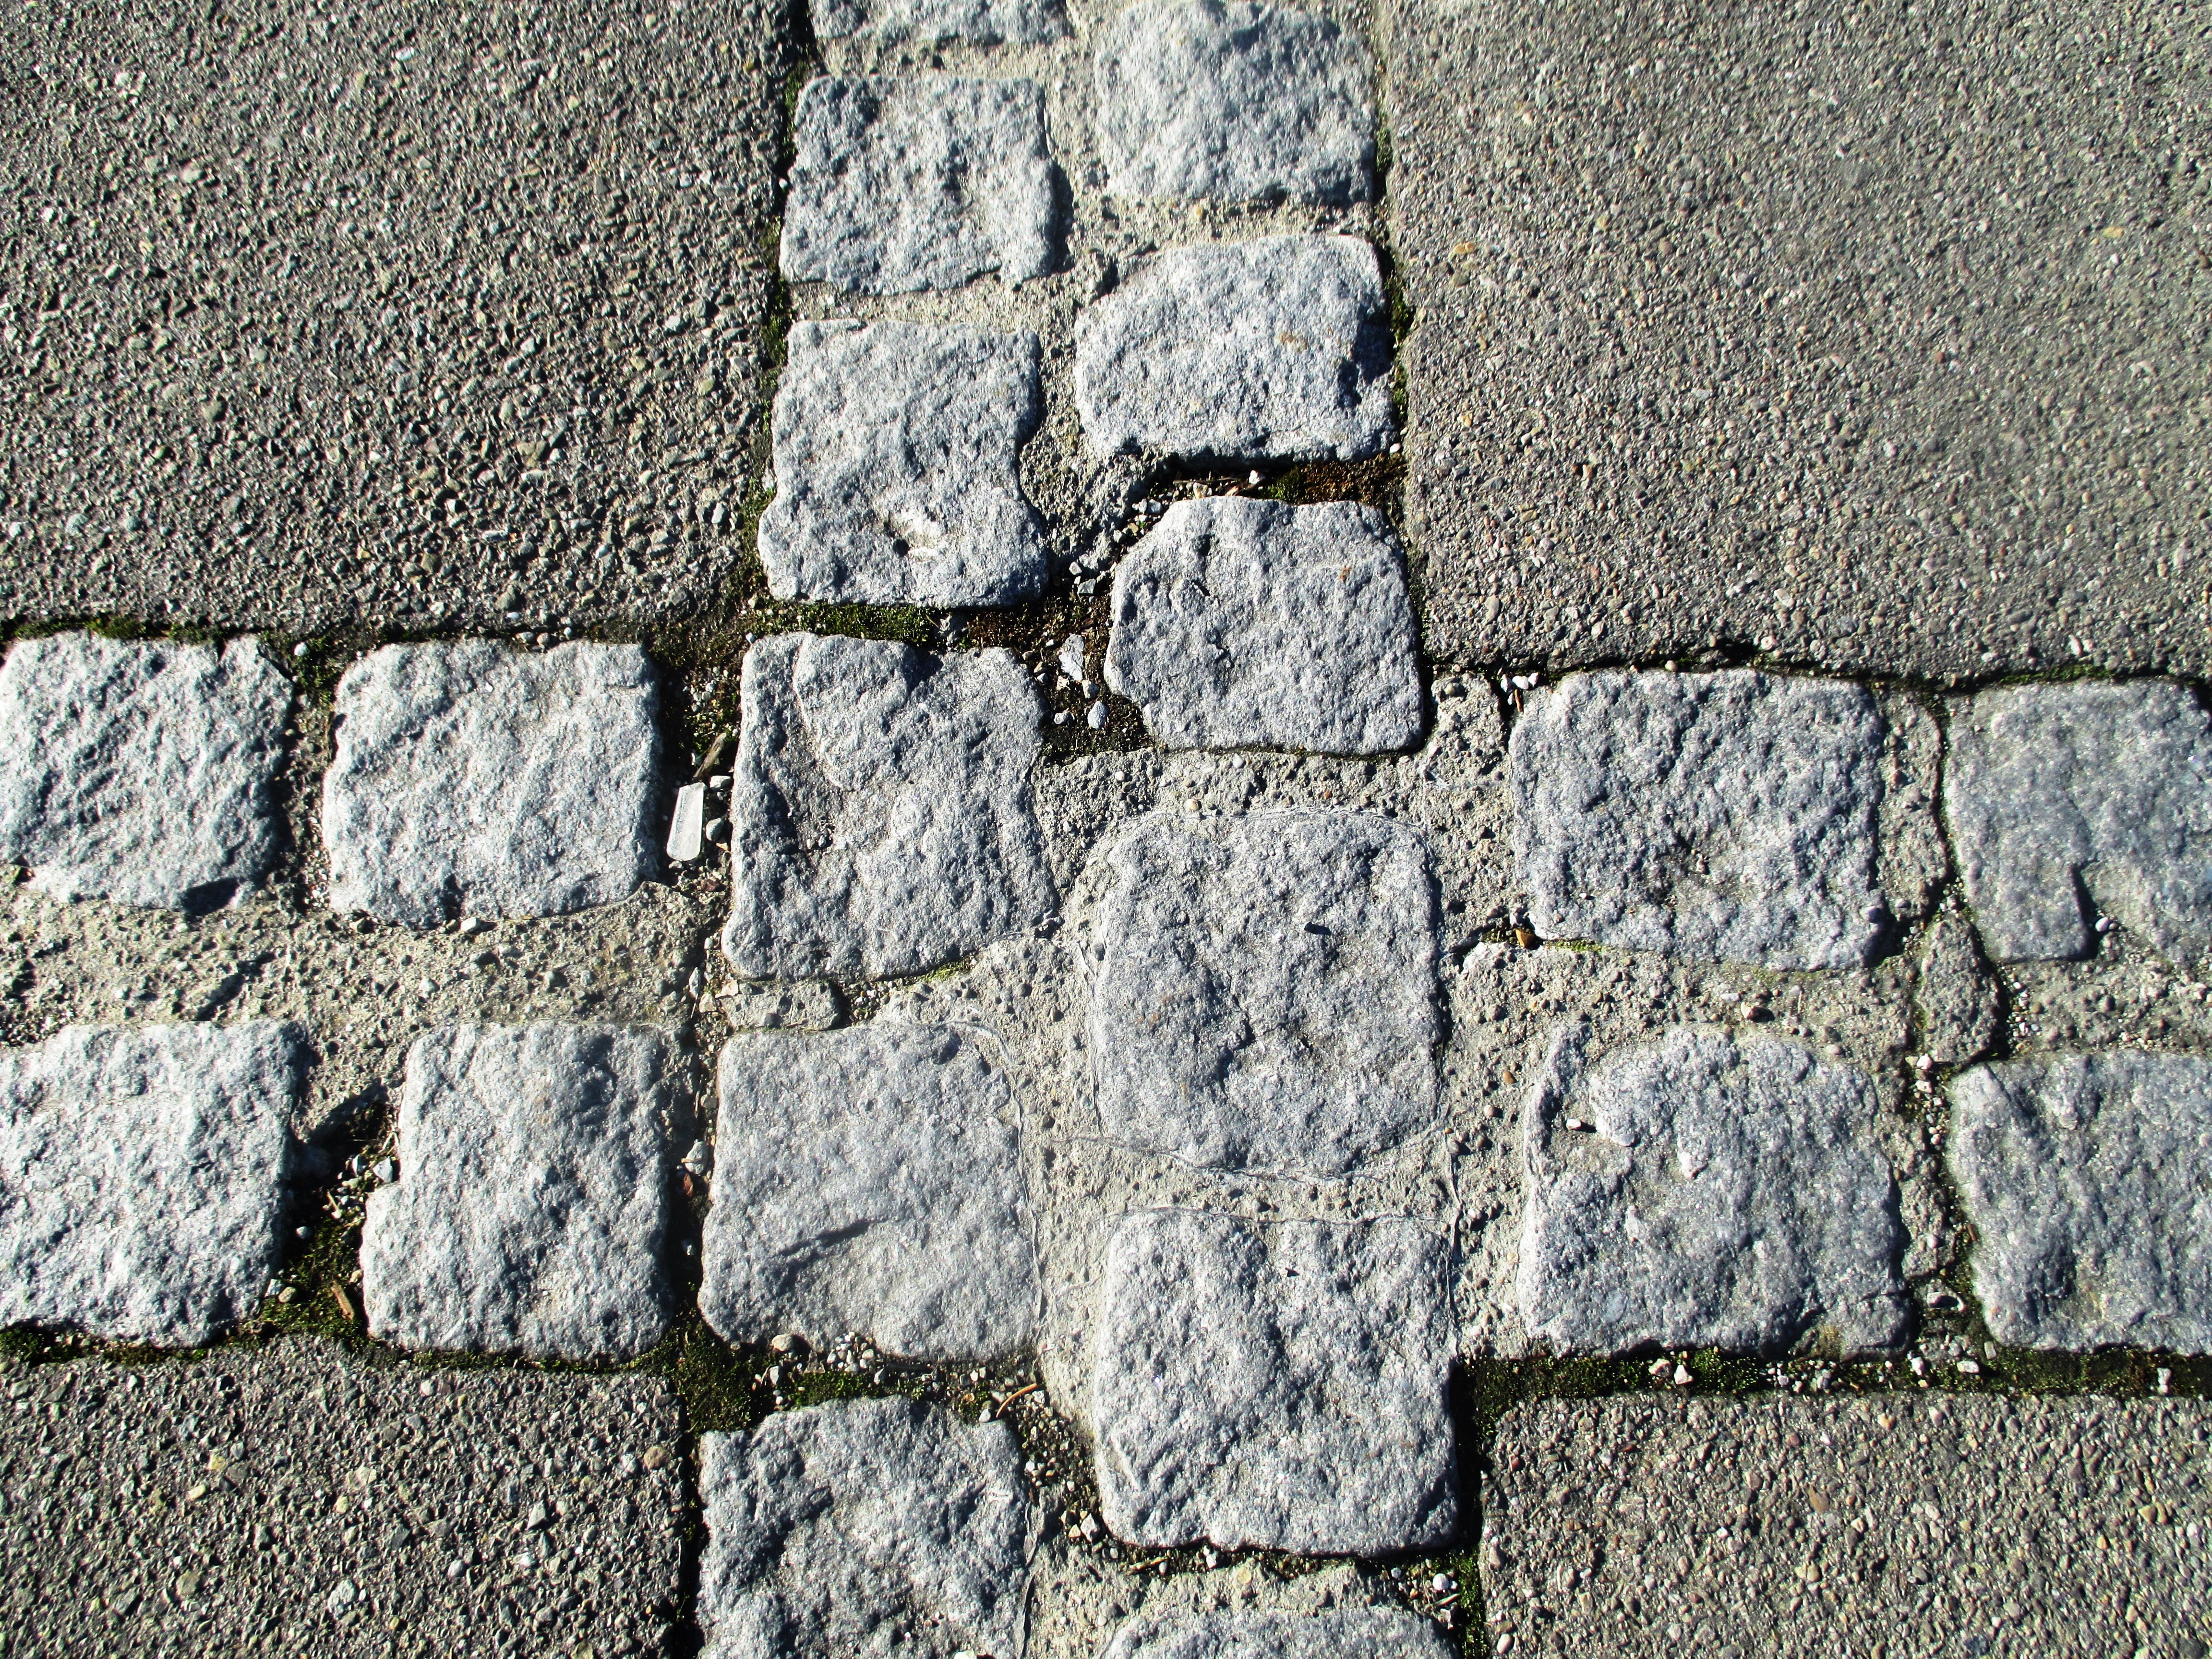
rock, road, floor, cobblestone, wall, asphalt, square, soil, stone wall, brick, material, stones, rubble, brickwork, away, paving stones, flooring, steinig, road surface